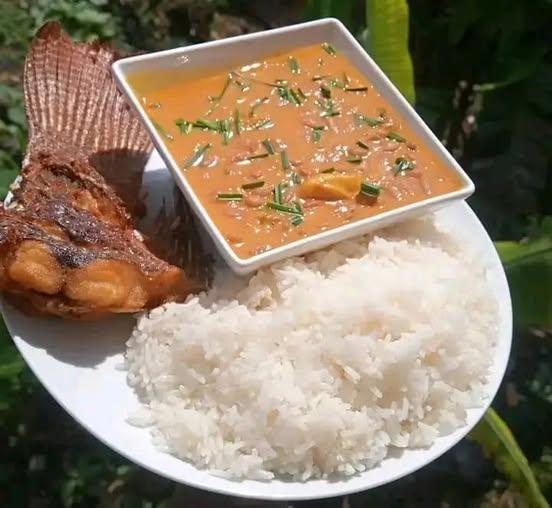
Sahani yenye wali mweupe, kipande cha samaki ya kukaanga kimewekwa upande wa kushoto, kikombe cha mchuzi kimewekwa juu ya wali. Mchuzi unaonekana kuwa na mboga na majani ya vitunguu majano. Chakula kimepangwa vizuri kwa ajili ya kuliwa.